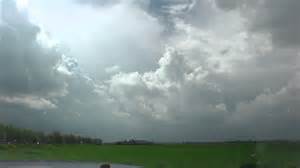
Weather: cloudy or overcast